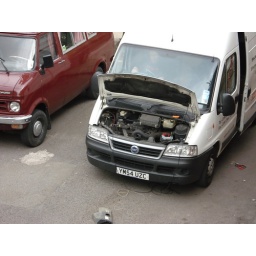
Van Bonnet Open, you can see the tools to right of van and a piece of van on the ground in front!